Typhoon Songda (2011)

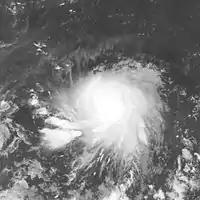
Tropical Storm Songda on May 22

On May 17, a weak non-tropical system formed within the Intertropical Convergence Zone (ITCZ), to the east of Palau. Two days later, the system coalesced to an area of low pressure, while located to the southeast of Yap. Under the influence of a subtropical ridge, the small system rapidly became organized, with the JMA issuing its first advisory as a minor tropical depression on the same day. The JTWC followed suit, issuing its first bulletin on the system as Tropical Depression 04W, the next day. At this time, the depression was located in a favorable environment for further development. Later that day, the JTWC announced that the depression became a tropical storm; however, this was underestimated that the agency downgraded the system to a tropical depression, based from the observations from Yap Island. On the morning of May 21, both the JMA and the JTWC reported in their bulletins that the depression finally strengthened to a tropical storm, with the former naming it "Songda". On May 23, the storm entered the Philippine Area of Responsibility (PAR), with the PAGASA issuing their first bulletin as "Tropical Storm Chedeng", while located, approximately 880 km to the east of Guiuan, Eastern Samar. At 12:00 UTC on the next day, the JTWC reported that Songda became a typhoon, which was followed by the JMA, 12 hours later. On the same day, the PAGASA stated that "Chedeng" became a typhoon, to the east of Eastern Samar. Due to the warm waters around the storm, the typhoon underwent rapid intensification, becoming a super typhoon on the next day.